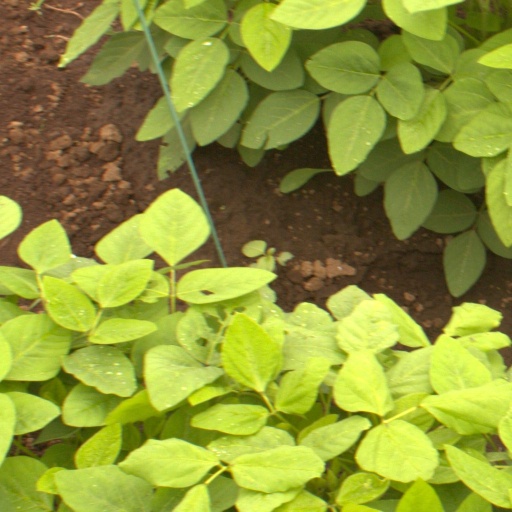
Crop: soybean